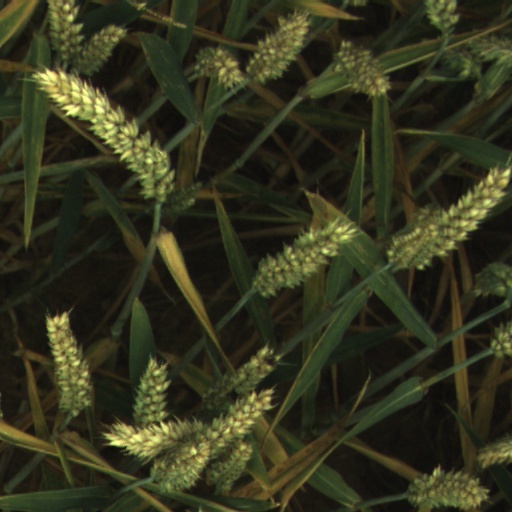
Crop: wheat